Gene Roddenberry

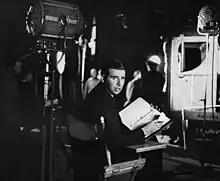
Roddenberry appearing in an advertisement for MONY in 1961

In 1961, he agreed to appear in an advertisement for MONY (Mutual of New York) as long as he had final approval. With the money from Screen Gems and other works, he and Eileen moved to 539 South Beverly Glen, near Beverly Hills. He discussed an idea about a multi-ethnic crew on an airship traveling the world, based on the film "Master of the World" (1961), with fellow writer Christopher Knopf at MGM. As the time was not right for science fiction, he began work on "The Lieutenant" for Arena Productions. This made it to the NBC Saturday night lineup at 7:30 pm and premiered on September 14, 1963. The show set a new ratings record for the time slot. Roddenberry worked with several cast and crew who would later join him on "Star Trek", including Gene L. Coon, star Gary Lockwood, Joe D'Agosta, Leonard Nimoy, Nichelle Nichols, and Majel Barrett.